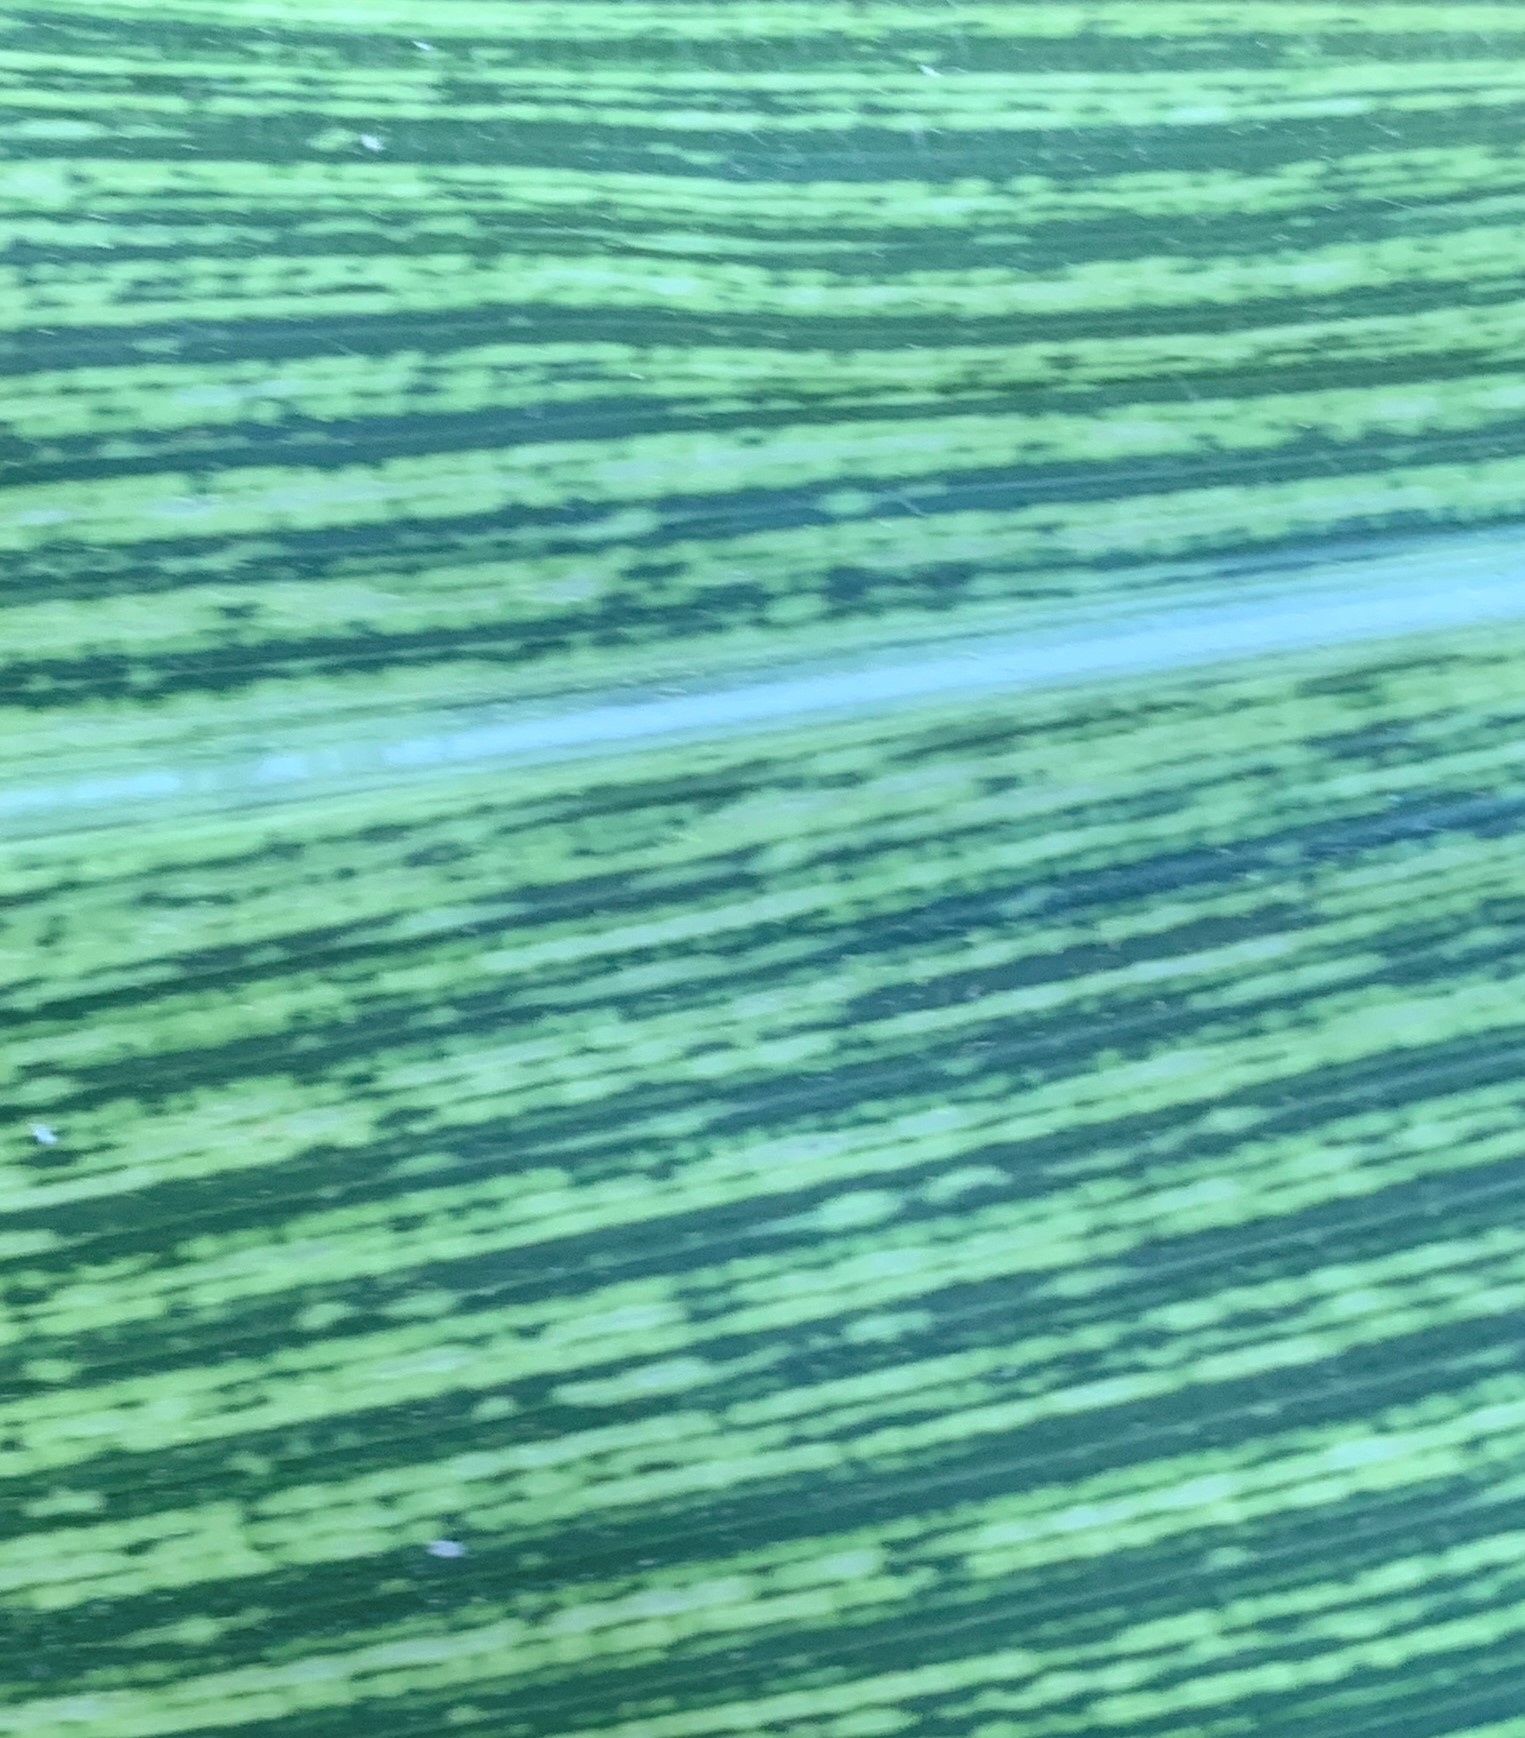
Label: MSV